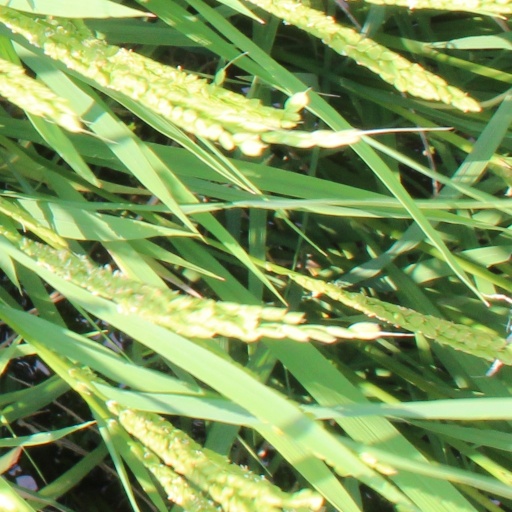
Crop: rice